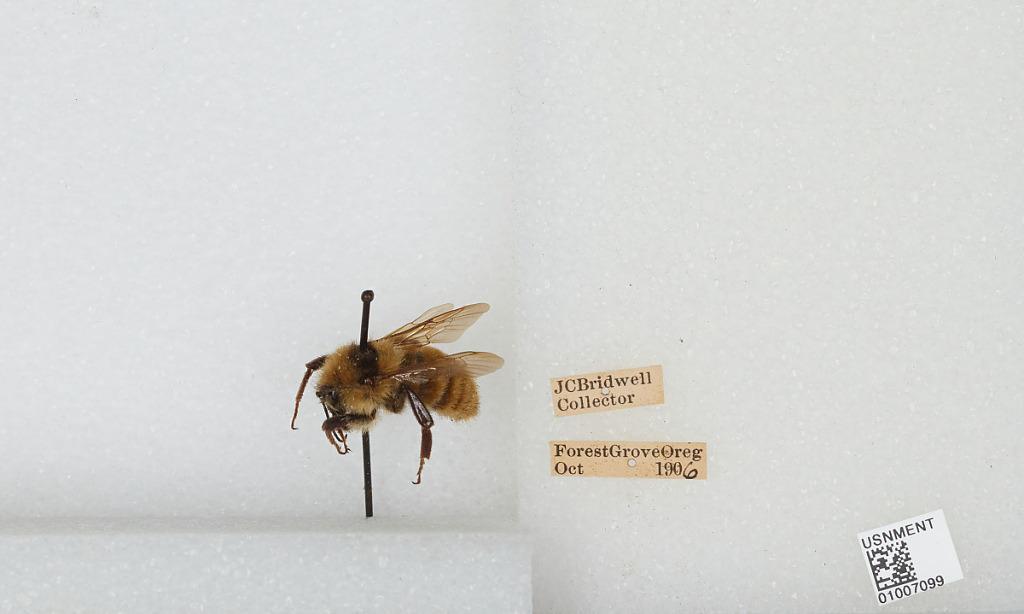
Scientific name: Bombus (Subterraneobombus) appositus Cresson
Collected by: J. Bridwell
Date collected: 1906-10-1
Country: United States
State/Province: Oregon
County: Washington
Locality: Forest Grove
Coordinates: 45.5197, -123.111